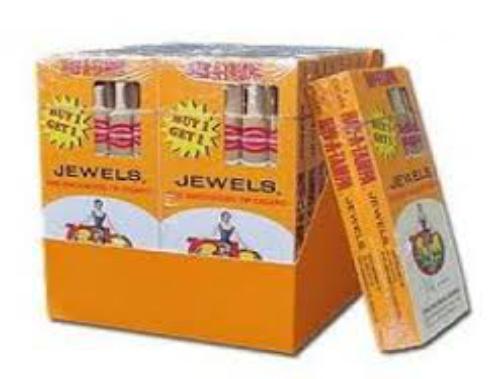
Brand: Hav-A-Tampa
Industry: Food